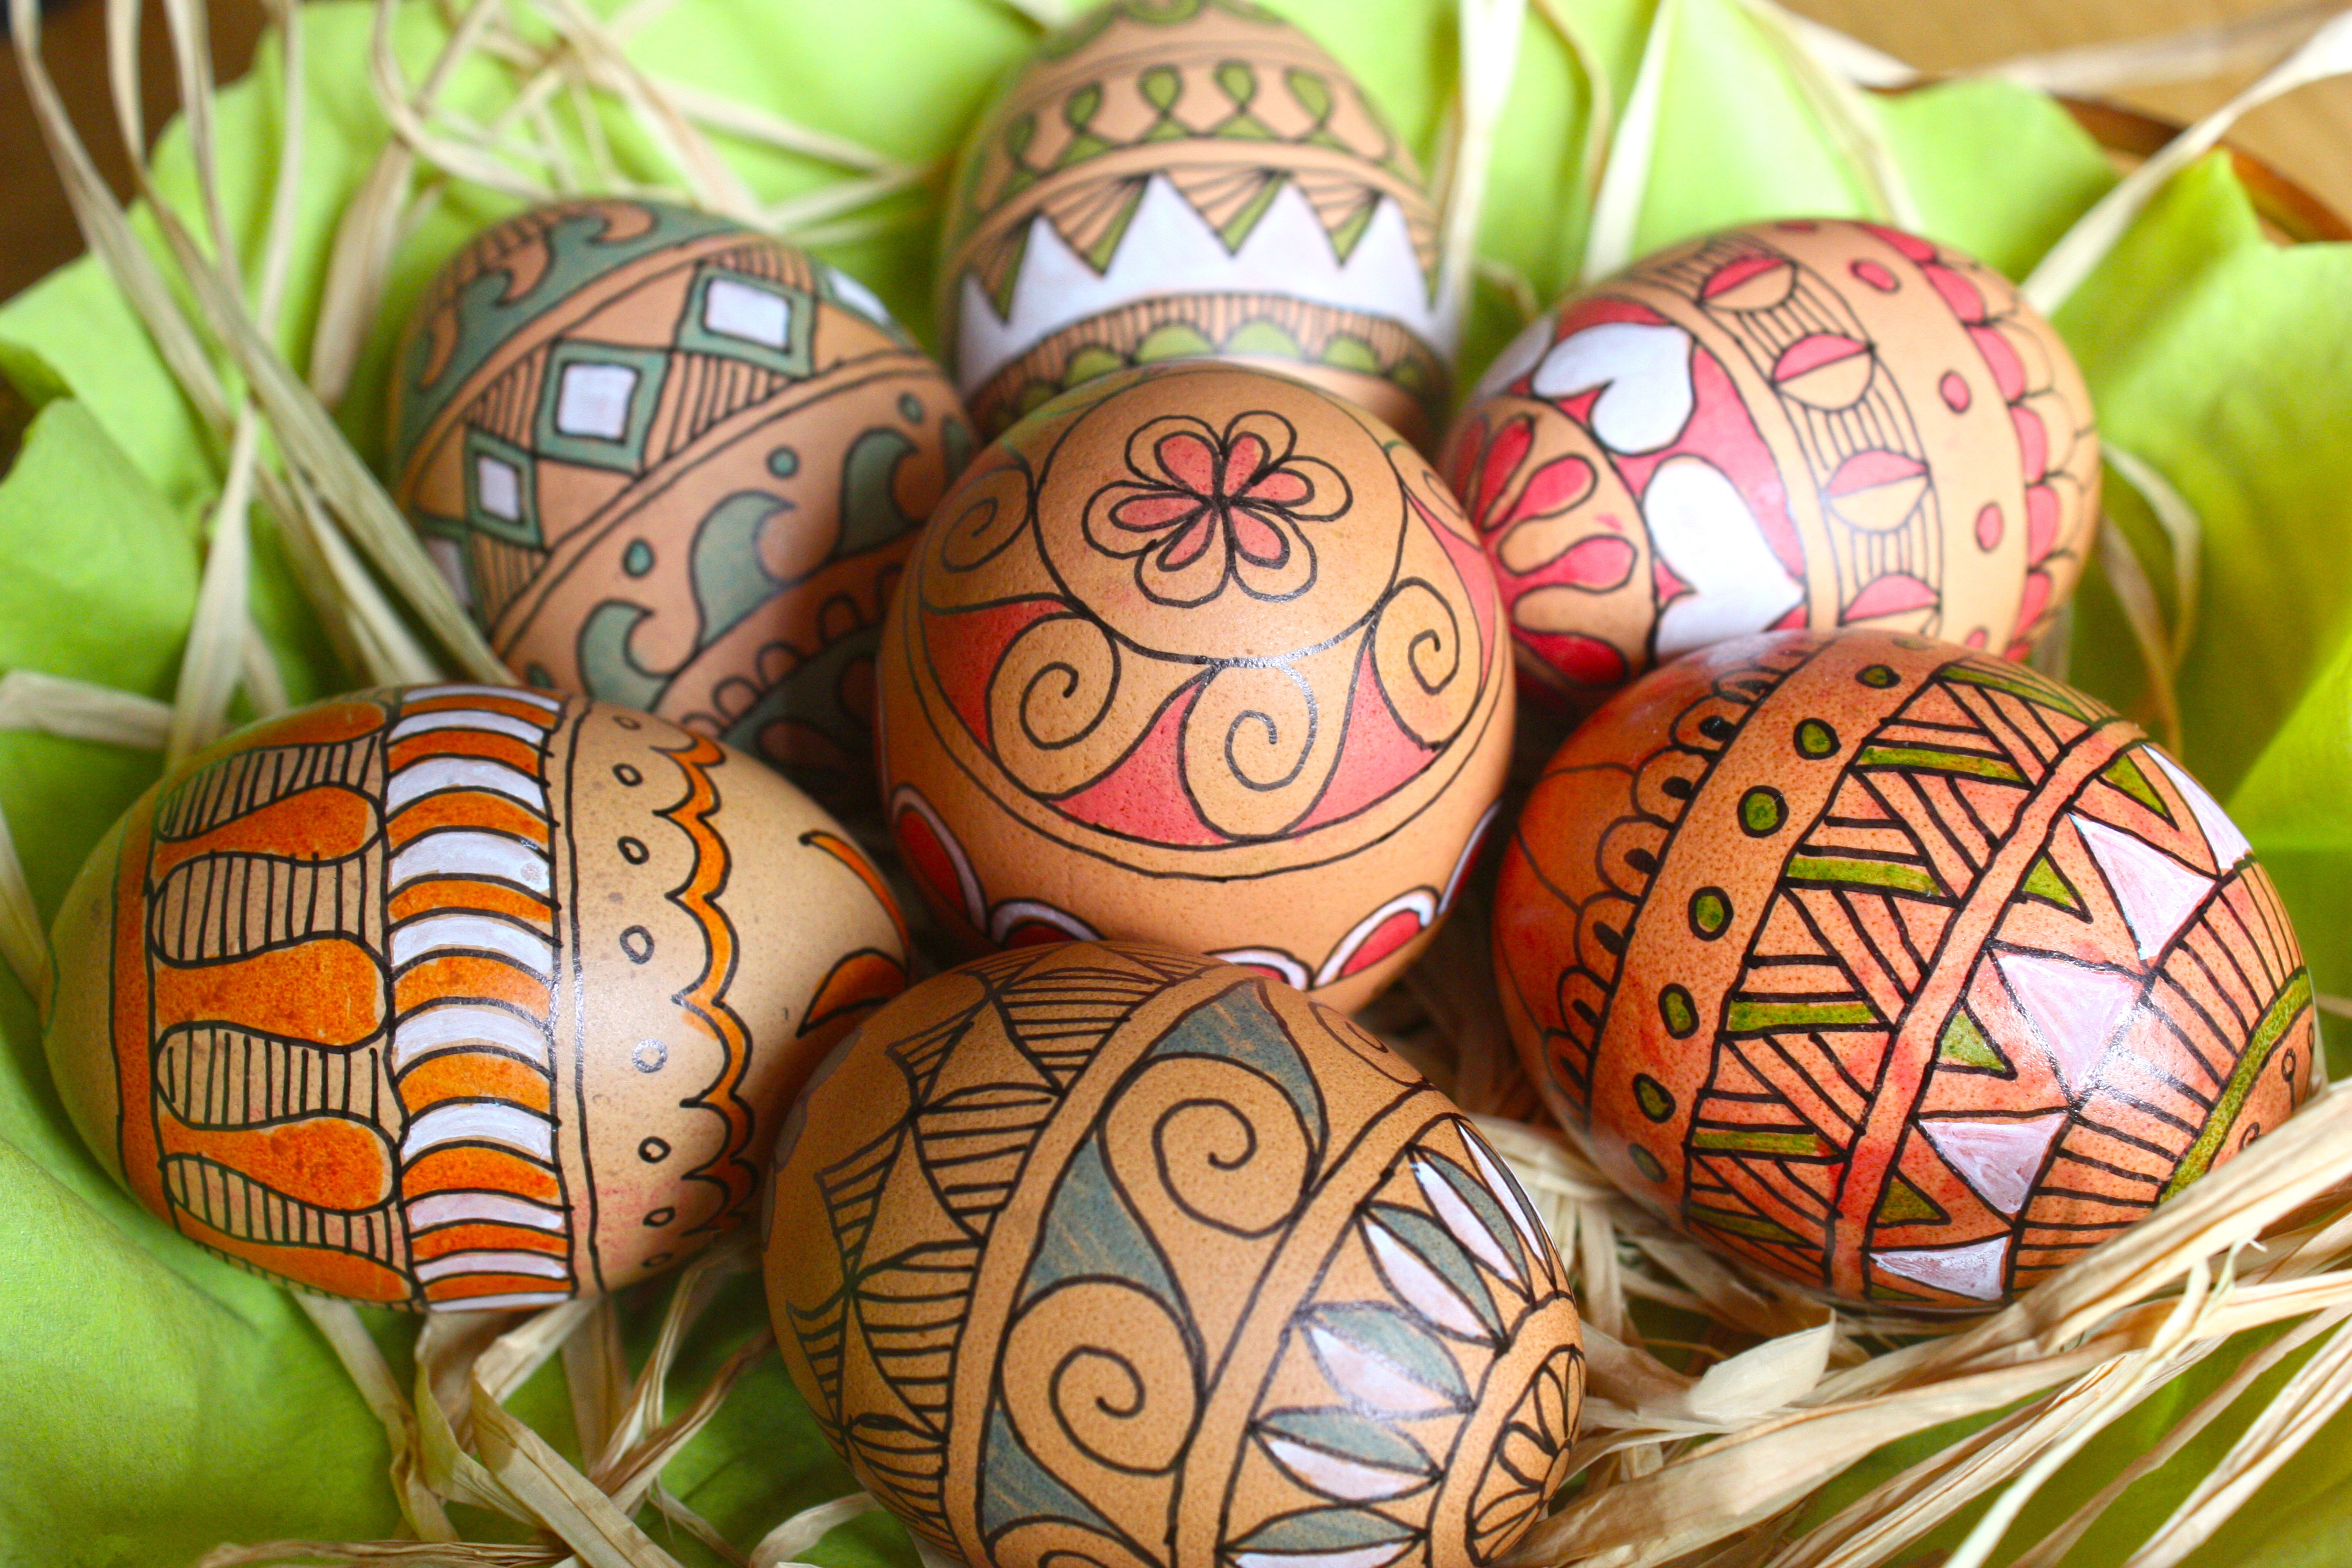
texture, food, holiday, ornament, eggs, easter, easter eggs, easter egg, colorful easter eggs